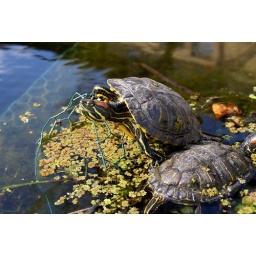
In a pond in front of the clock tower in Austin.